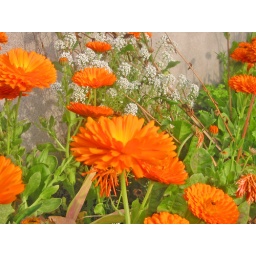
More orange flowers lining the front slope along Fauntleroy Way across the street from Lincoln Park in West Seattle.